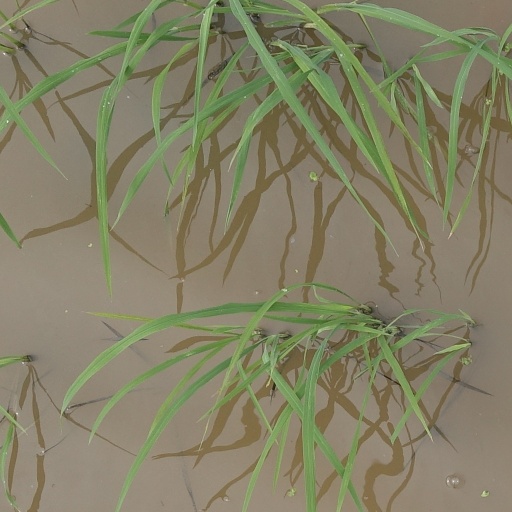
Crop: rice